Shooting of Stephen Waldorf

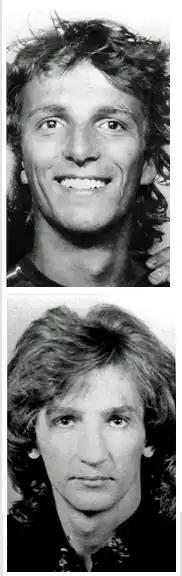
Stephen Waldorf (top) and David Martin

Stephen Waldorf was shot and seriously injured by police officers in London on 14 January 1983 after they mistook him for David Martin, an escaped criminal. The shooting caused a public outcry and led to a series of reforms to the training and authorisation of armed police officers in the United Kingdom. Martin was a thief and fraudster who was known to carry firearms and had previously shot a police officer. He escaped from custody in December 1982, and the police placed his girlfriend under surveillance. On the day of the shooting, they followed her as she travelled in a car whose front-seat passenger (Waldorf) resembled Martin. When the car stopped in traffic, Detective Constable Finch—the only officer present who had met Martin—was sent forward on foot to confirm the passenger's identity.